Haarlem Guild of St. Luke

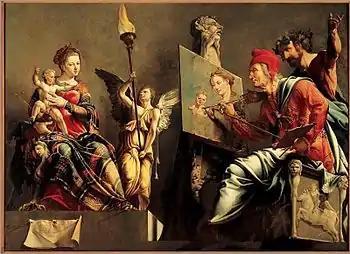
Maarten van Heemskerck painted this altarpiece, "Saint Luke painting the Virgin" before he left Haarlem for Italy in 1532.

The Haarlem Guild of Saint Luke was first a Christian, and later a city Guild for various trades falling under the patron saints Luke the Evangelist and Saint Eligius.